Brentopara Inlet

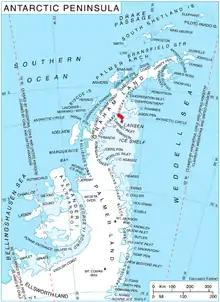
Location of Churchill Peninsula in Graham Land, Antarctic Peninsula.

Brentopara Inlet (‘Zaliv Brentopara’ \'za-liv bren-to-'pa-ra\) is the 7 km wide inlet indenting for 6.2 km the east coast of Churchill Peninsula, Oscar II Coast in Graham Land. It is part of Adie Inlet entered southeast of Cavarus Point and northwest of Astro Cliffs. The feature is named after the ancient Thracian town of Brentopara in Southern Bulgaria.